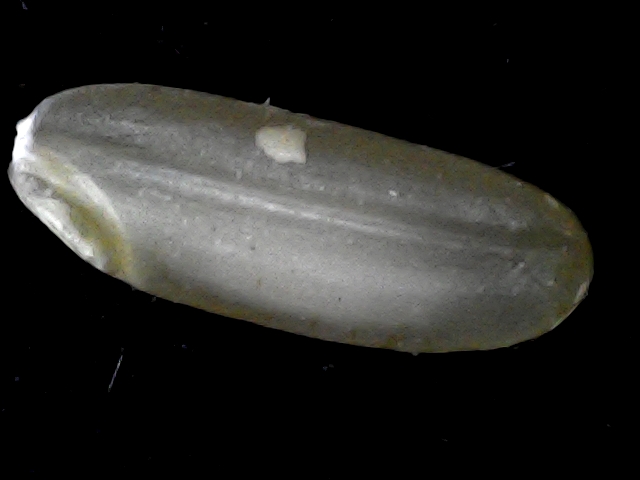
Rice variety: BR23